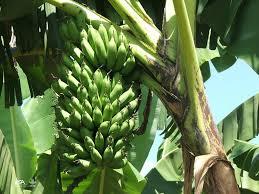
Hili ni ndizi ambalo limeweza kukomaa na liko katika mgomba wake. Hii ni kuashiria kuwa eneo hili ni la kupanda ndizi au ni la kupanda mimea mbalimbali na udongo ulio hapa unaweza kufanya kazi ya kulima.